Worcester, Bromyard and Leominster Railway

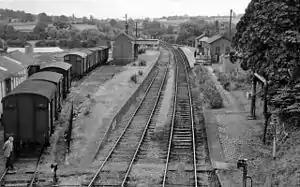
A view of southeast towards Worcester on 13 August 1963, showing the storage of disused and soon to be scrapped vans and wagons

Post World War II, and with the greater use of the motorbus and private cars, traffic on the line fell considerably. The stations all became unstaffed as a station from September 1949, and the line between Bromyard and Leominster closed to regular passenger services on 15 September 1952 but remained open from Bromyard to Worcester.